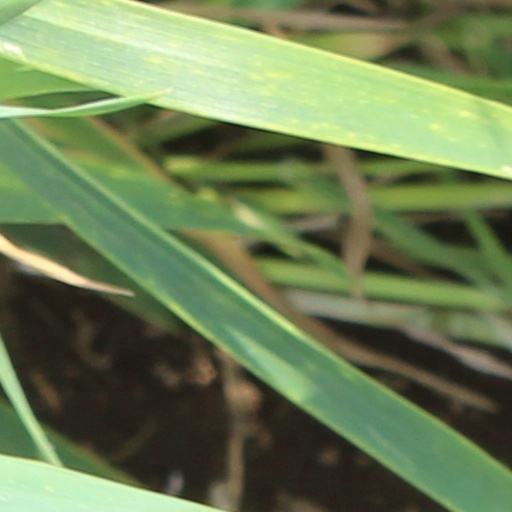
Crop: wheat